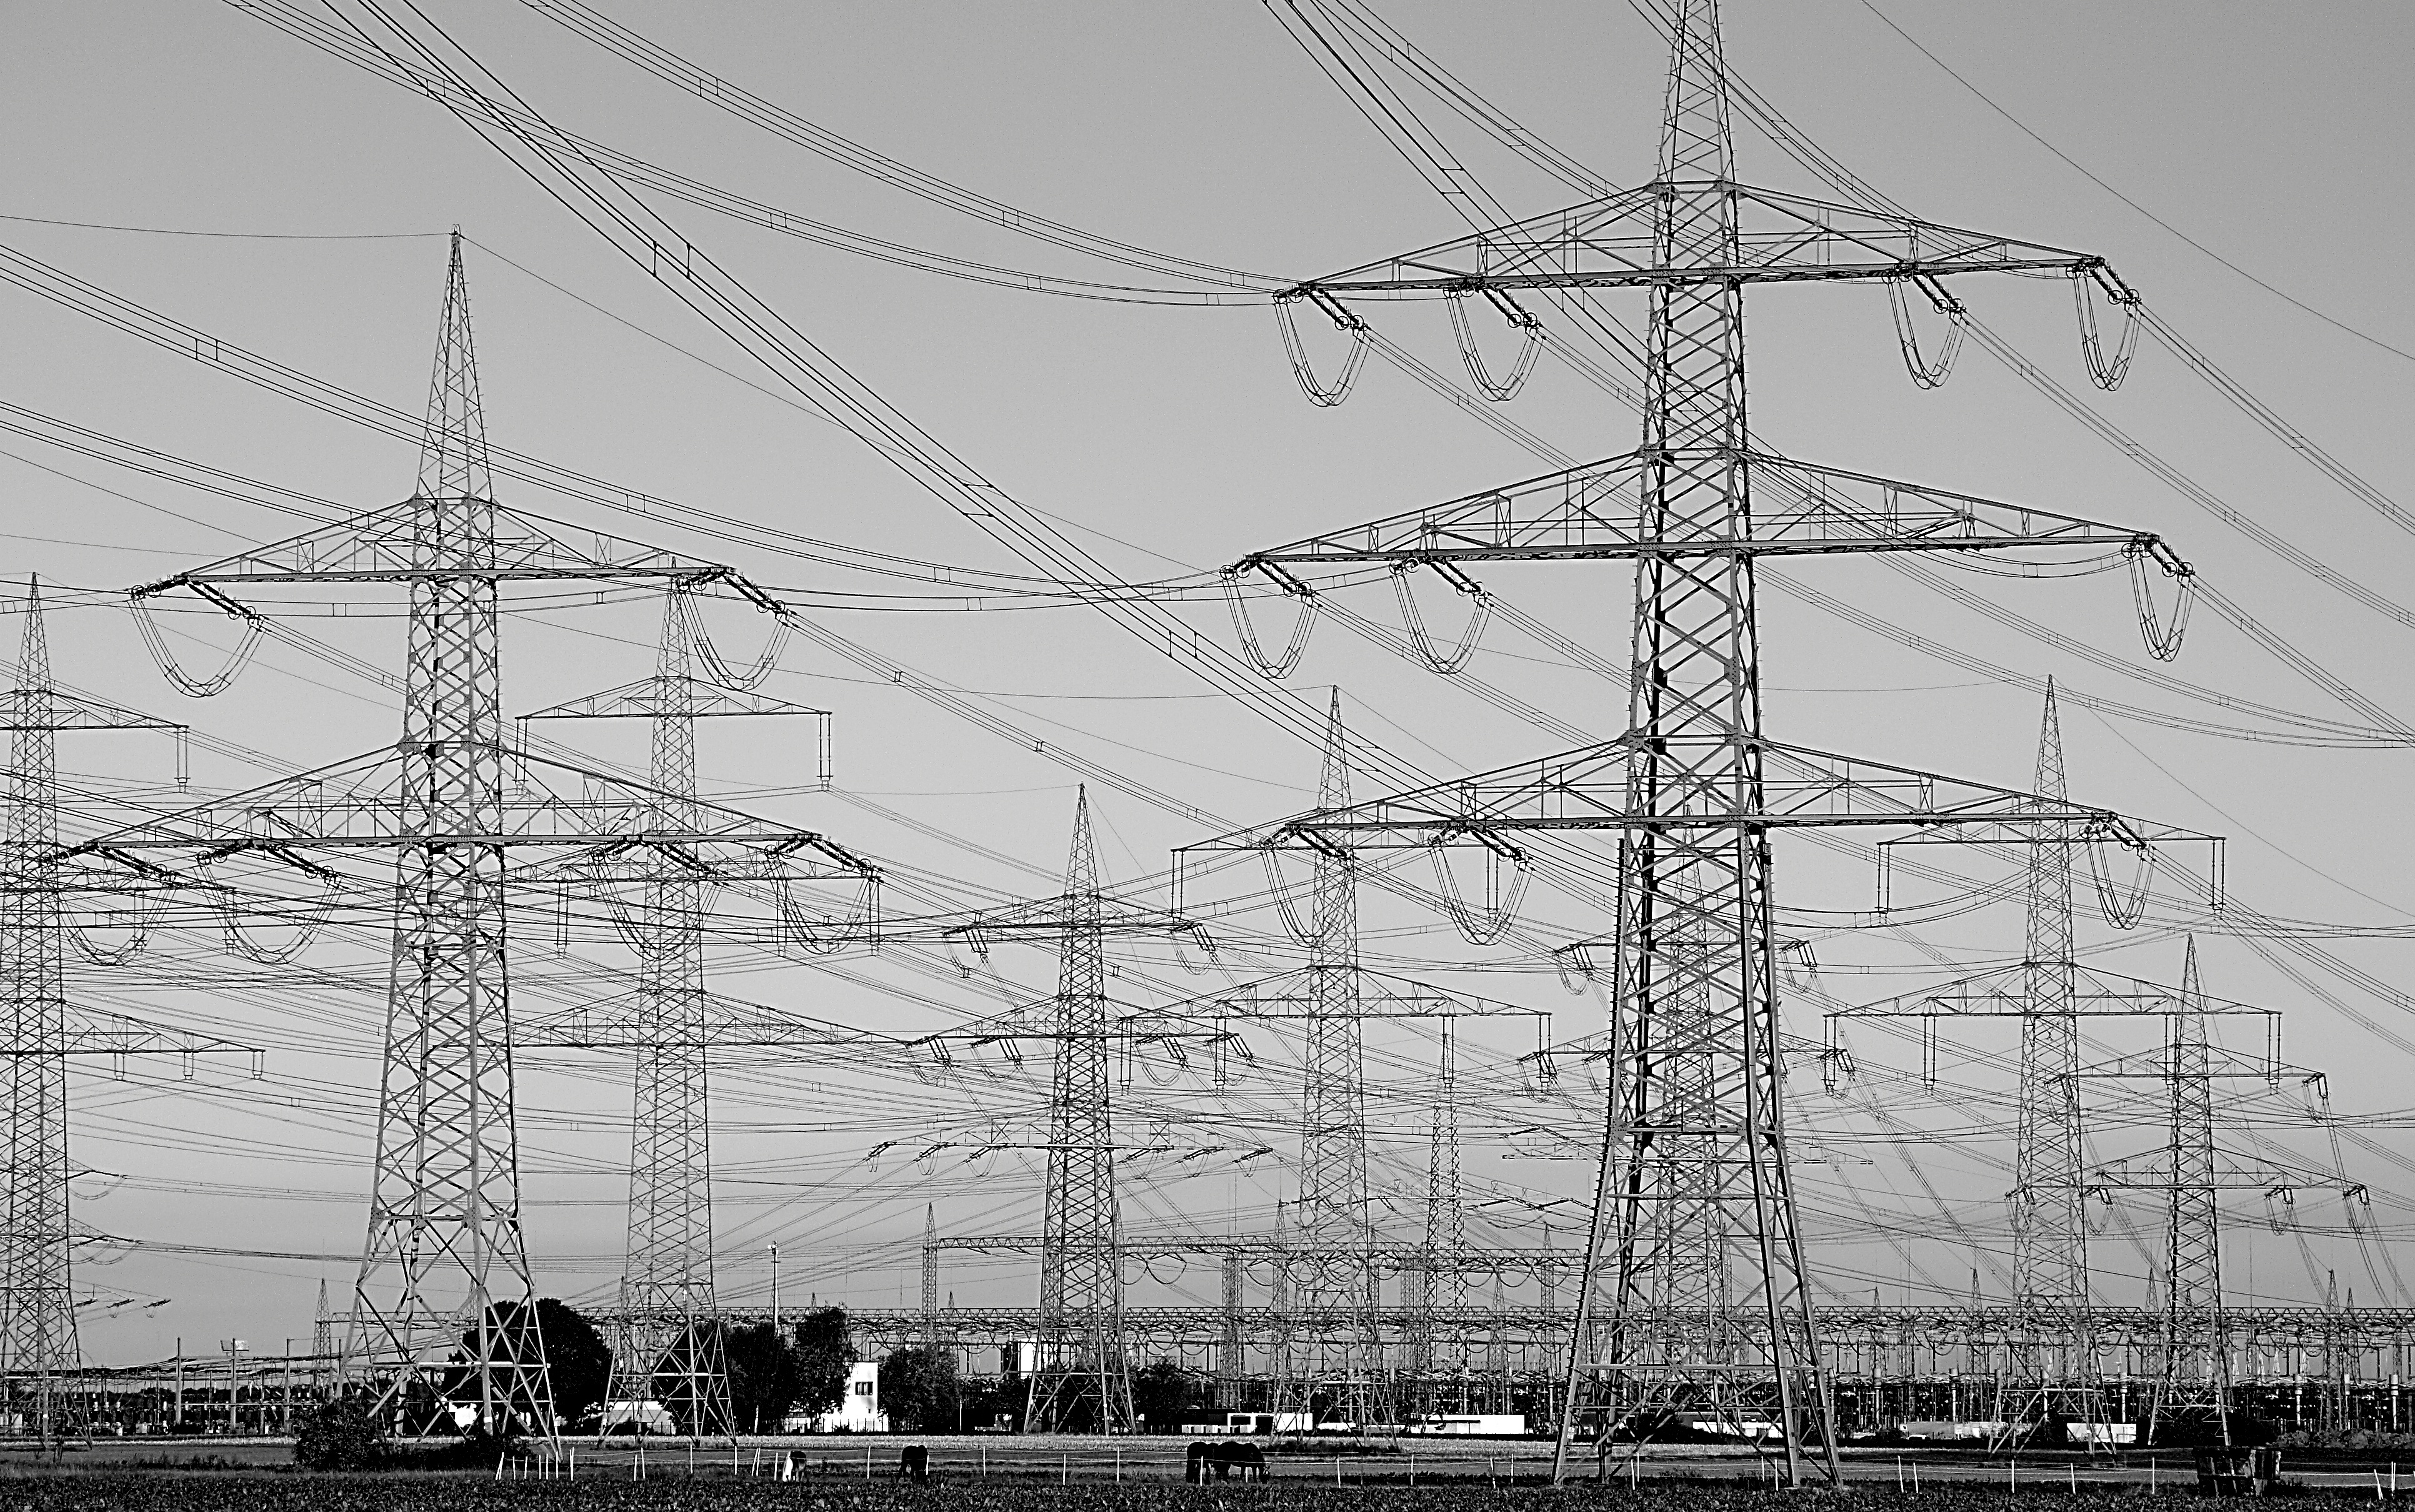
black and white, line, tower, power line, mast, electricity, monochrome, energy, high voltage, current, pylon, drawing, elektrik, strommast, power poles, power supply, landline, power lines, transmission tower, reinforce, elktrizitaet, monochrome photography, outdoor structure, electrical supply, overhead power line